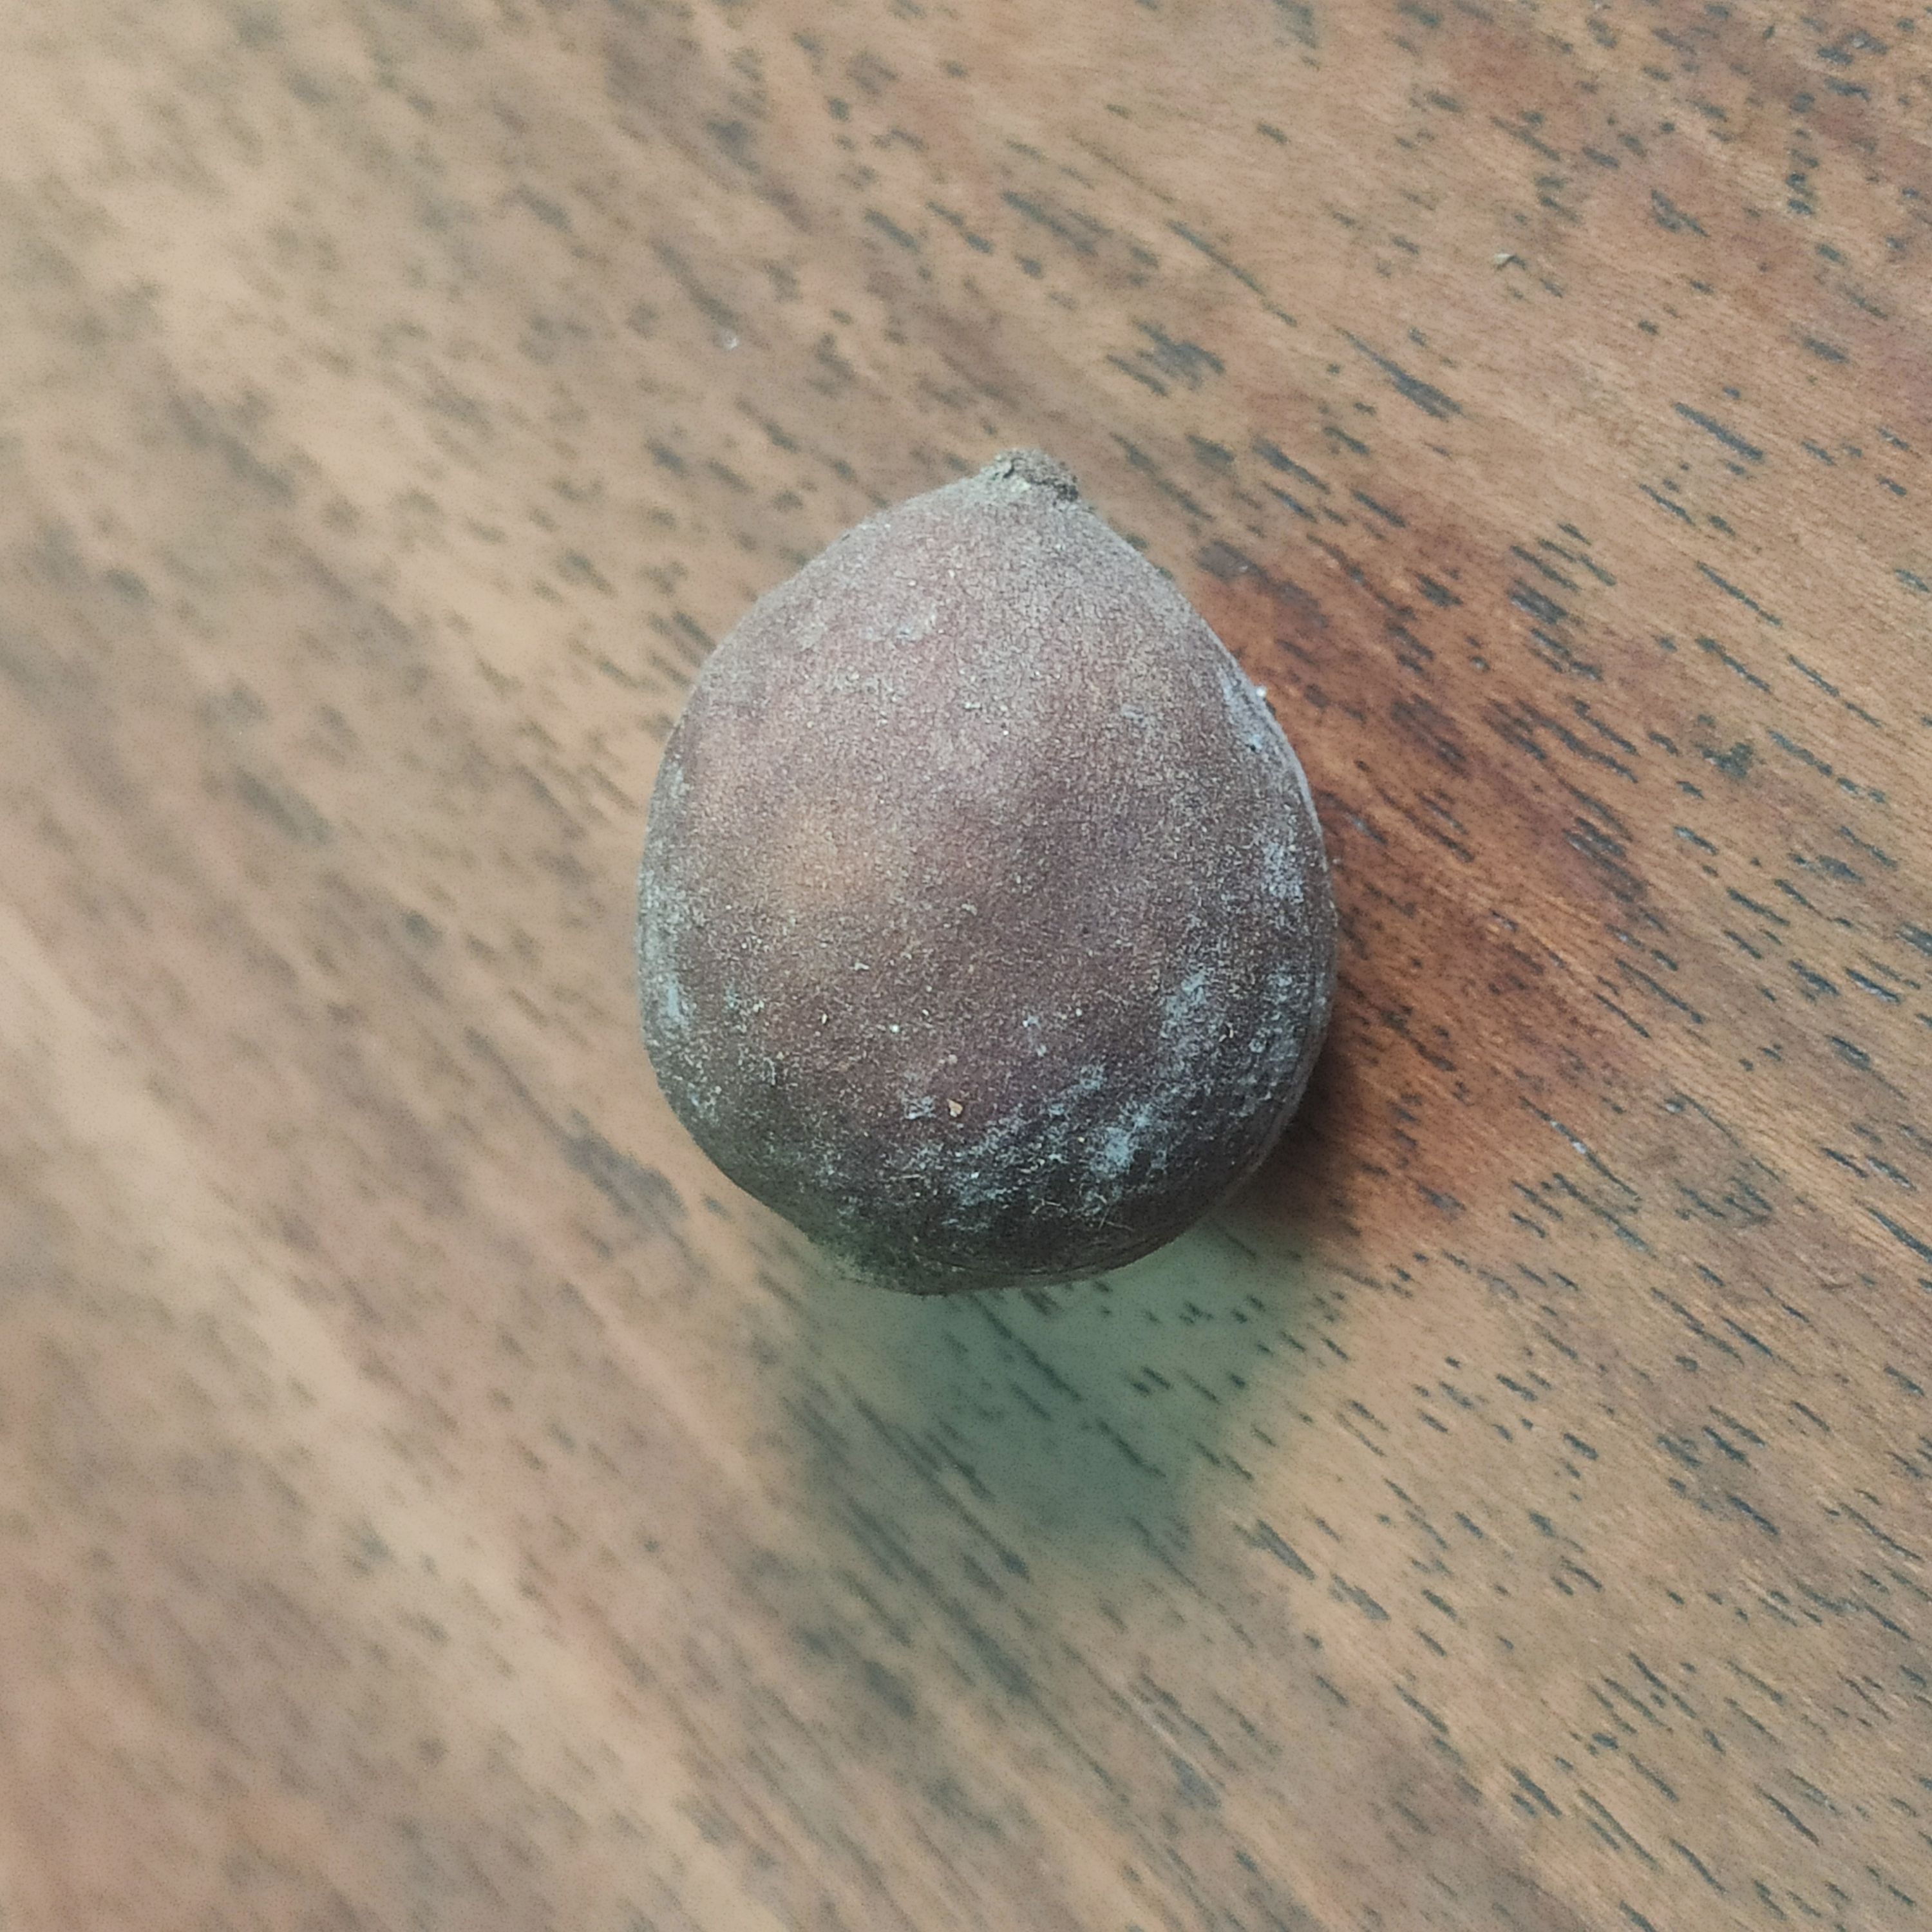
Fruit: burmese-grape
Grade: 3rd-grade